Loris Benito

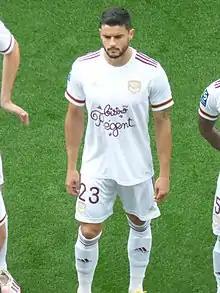
Benito with Bordeaux in 2020

On 4 July 2022, he returned to Young Boys on a three-year contract. He scored a late own goal against Celtic on 22 January 2025, to put Celtic in the knockout stages of the UEFA Champions League.